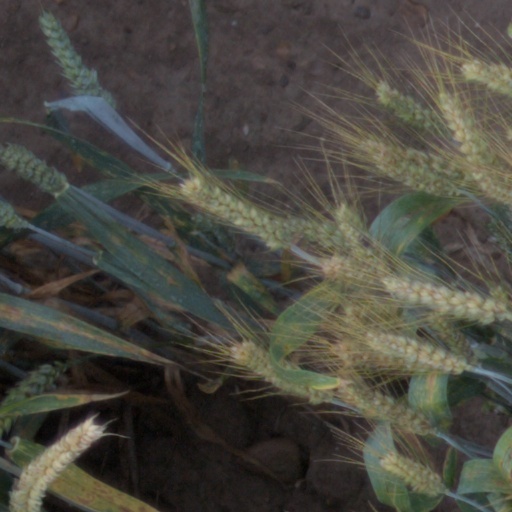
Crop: wheat